Louis Friant

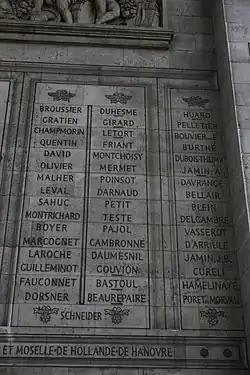
His name is on the Arc de Triomphe in Paris

During Napoleon's exile, Friant was retained as commander of the grenadiers à pied de France. In the campaign of the Hundred Days, he was Colonel-in-Chief of the Grenadiers à Pied de la Vieille Garde. His men made the final assault on Ligny as darkness fell on 16 June 1815. On 18 June, at Waterloo Friant led his Old Guard Grenadiers in the final, fateful attack on the Allied center, where he was wounded yet again.